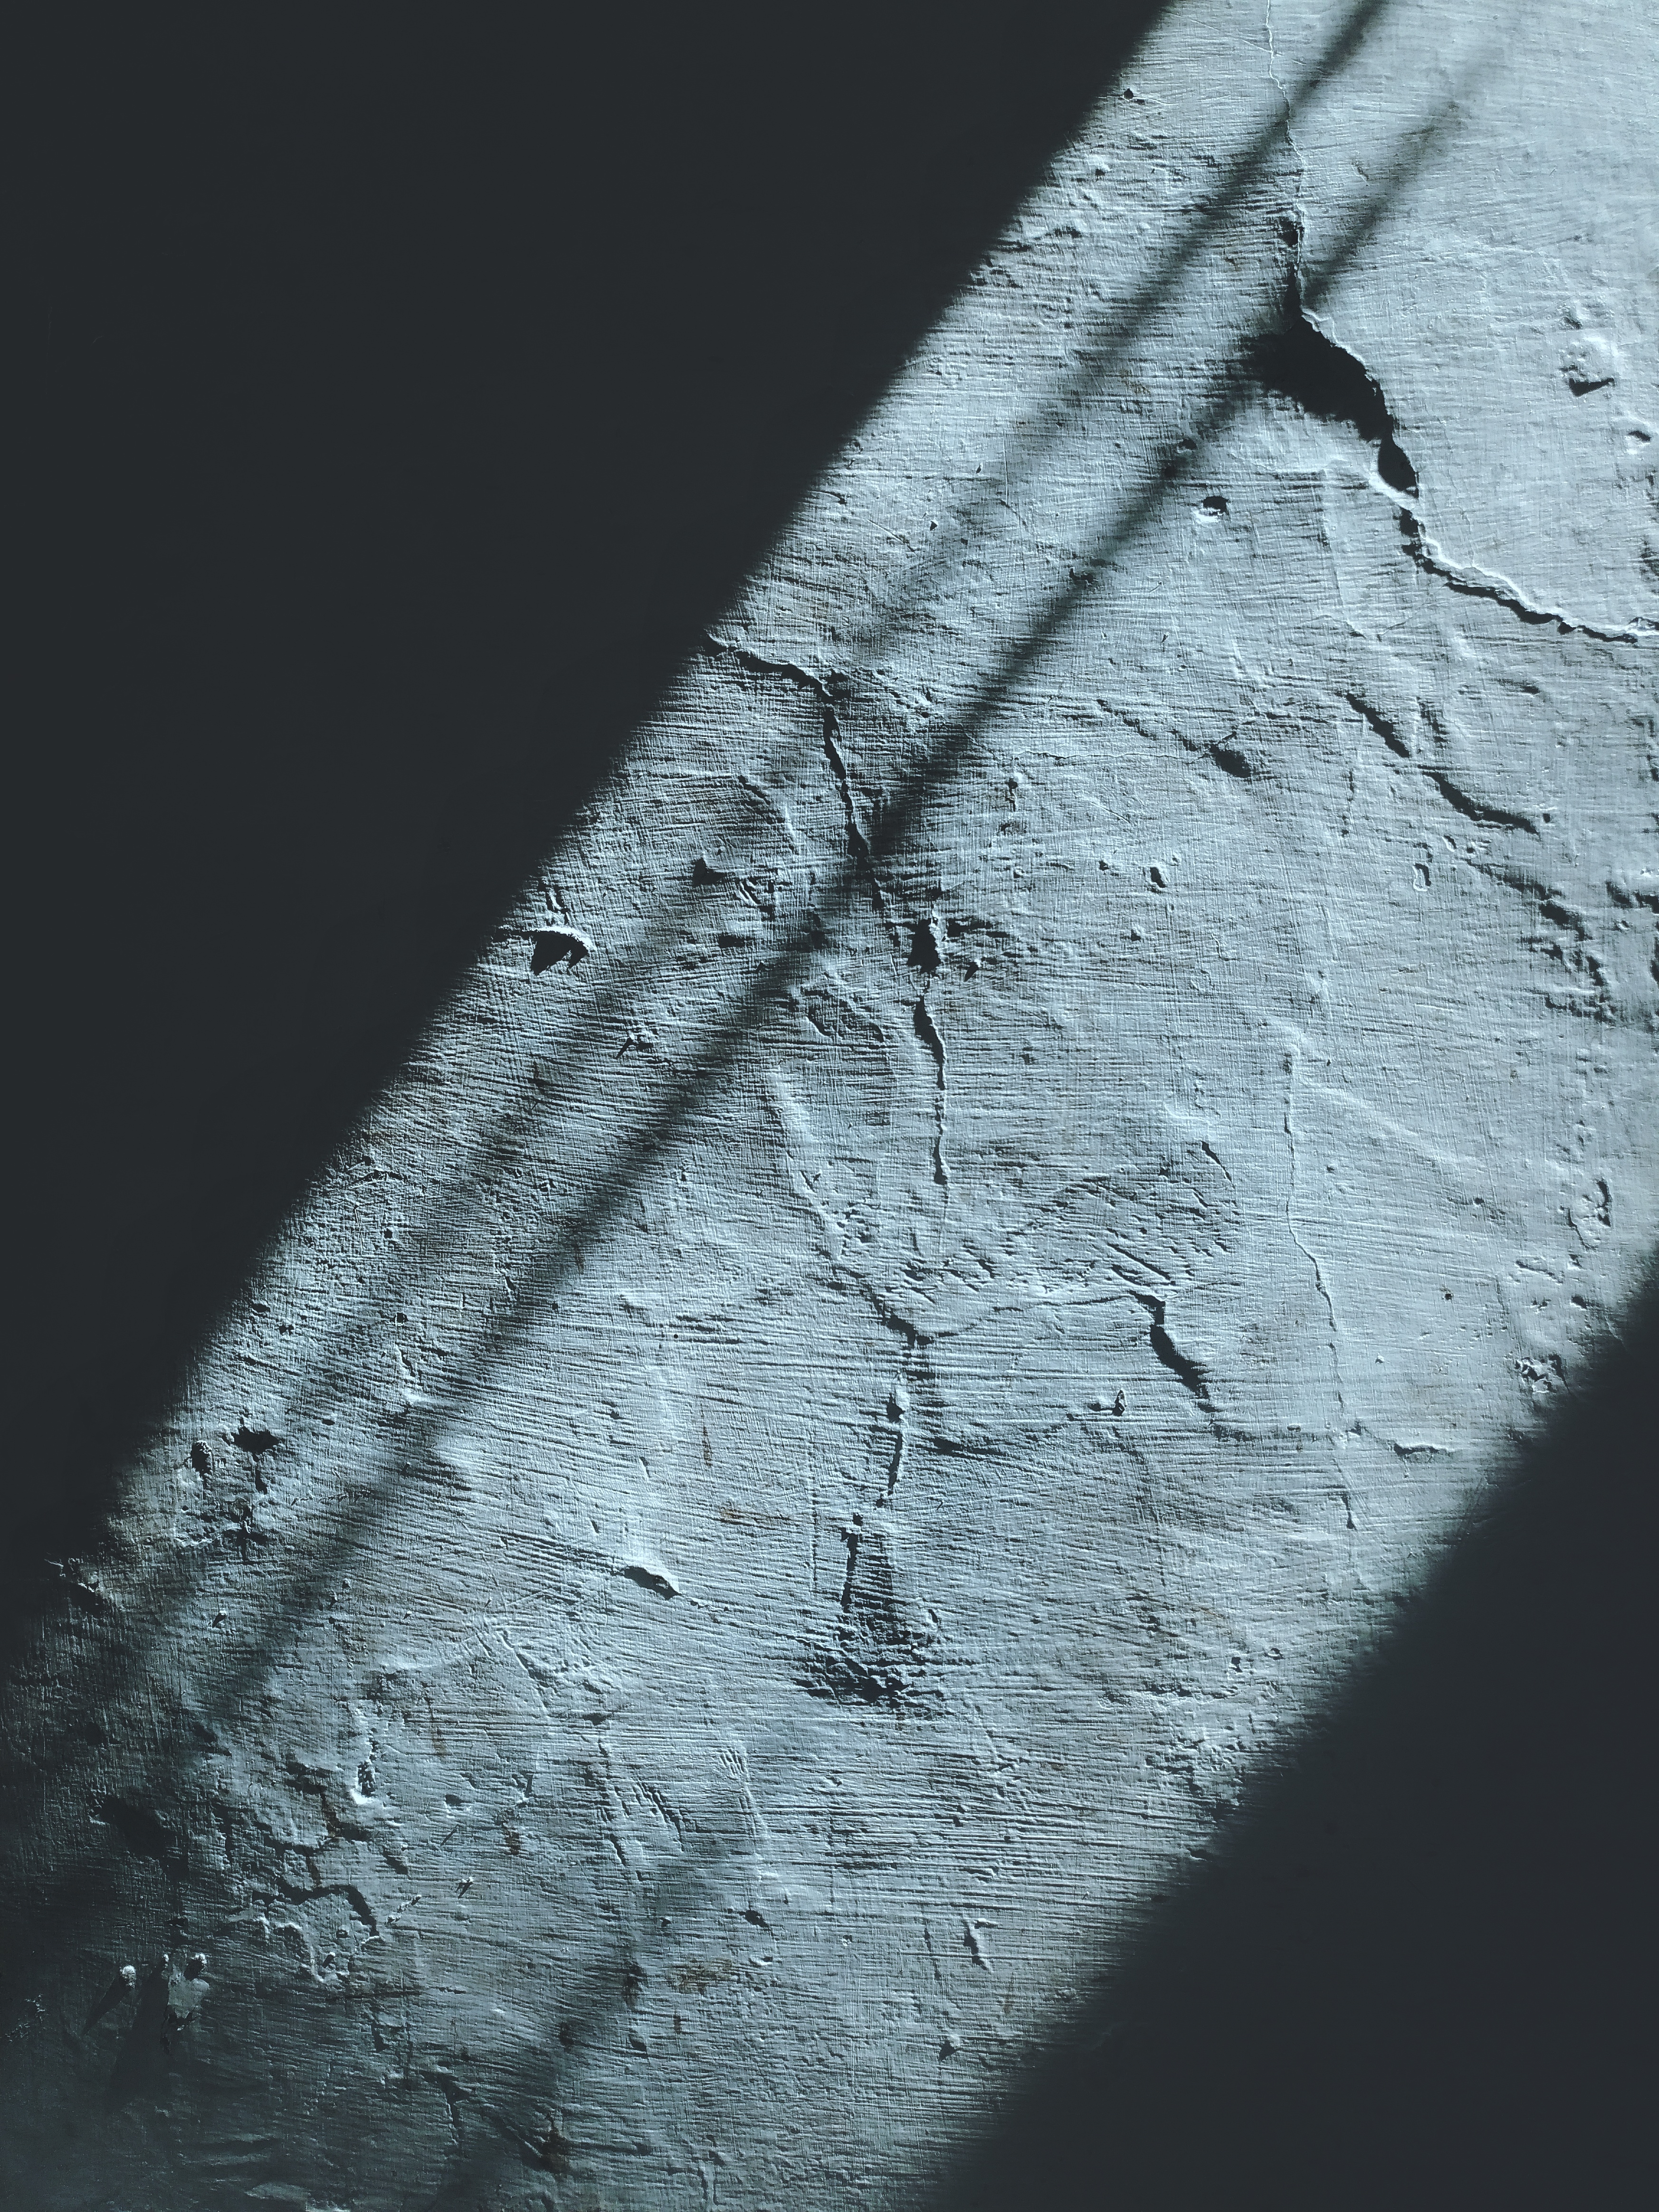
black and white, wood, white, texture, asphalt, ice, line, blue, black, monochrome, close up, shape, monochrome photography